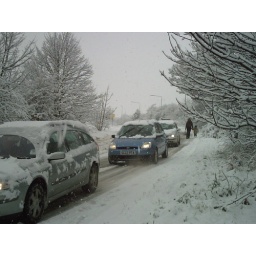
The road in front of our street